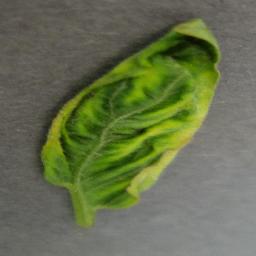
Label: Tomato___Tomato_Yellow_Leaf_Curl_Virus